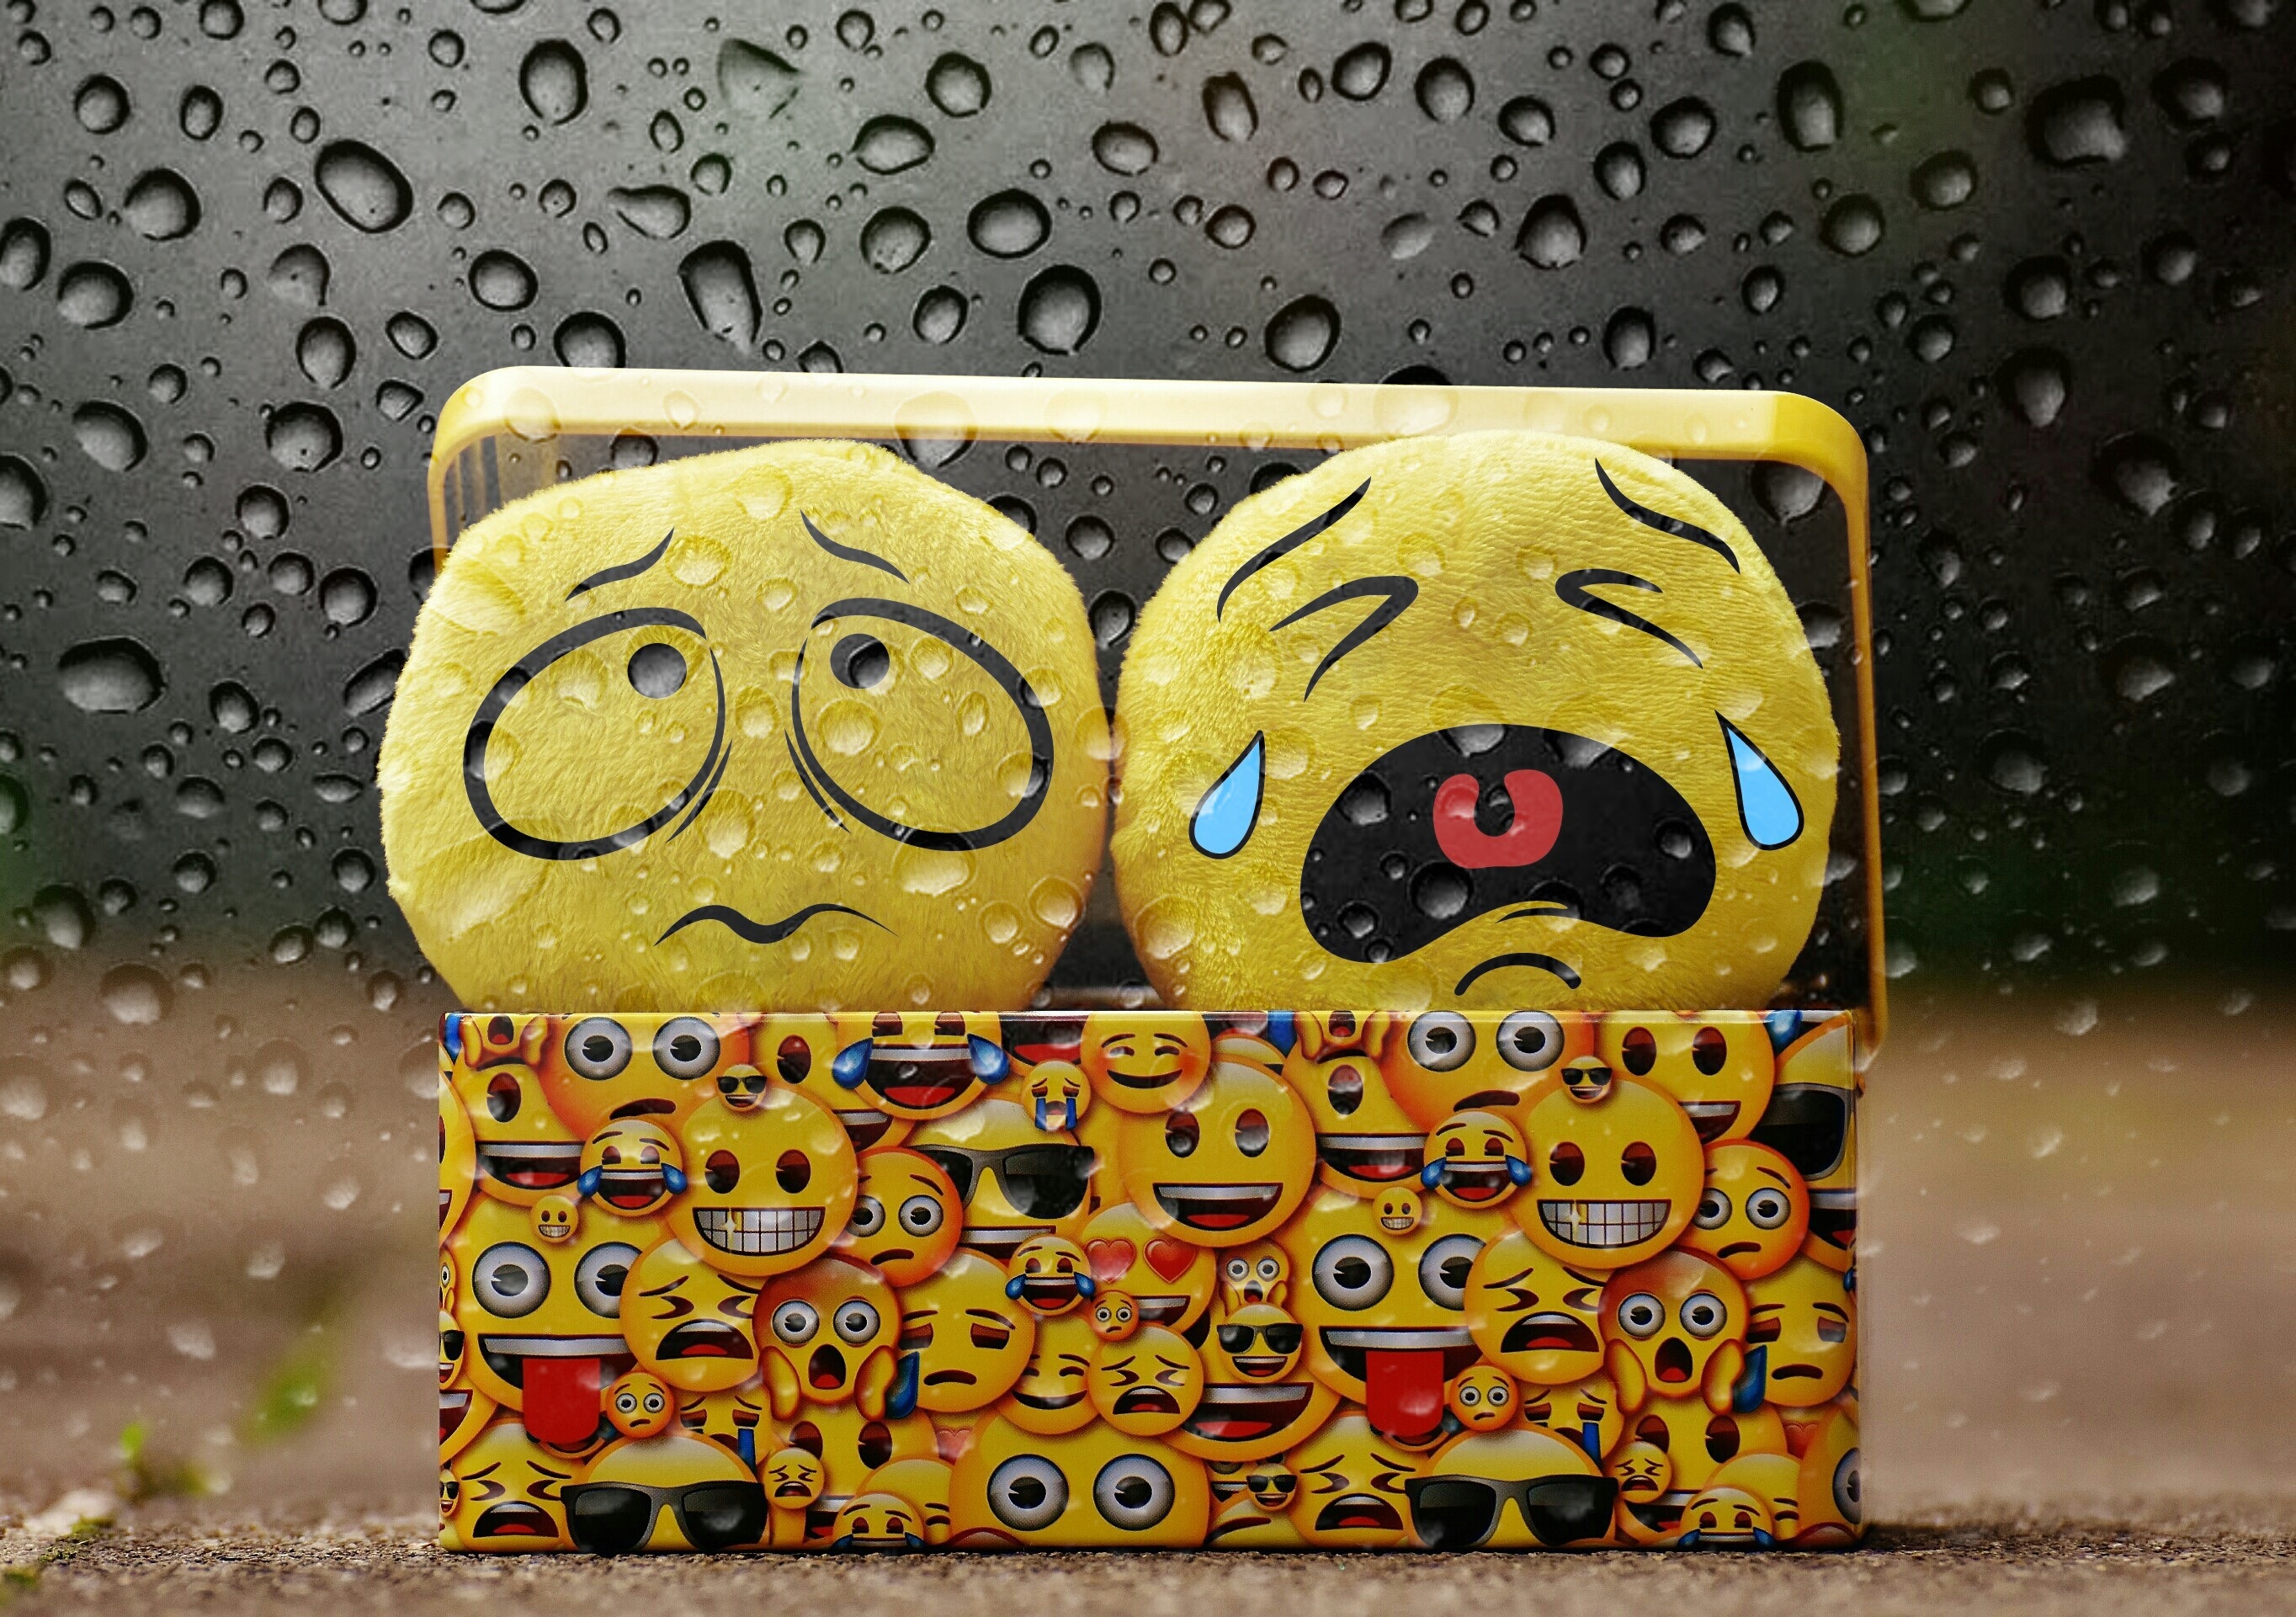
rain, number, yellow, toy, drip, cry, sad, art, smilies, bad weather